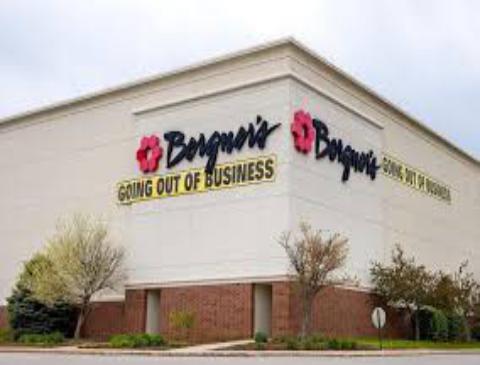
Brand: Bergner's
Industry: Others